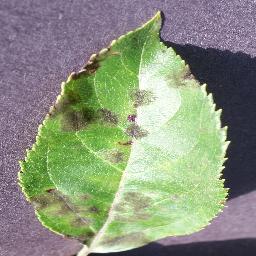
Label: Apple___Apple_scab